CILK-FM

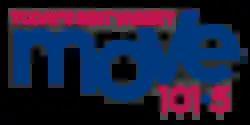
Logo as "Move Radio", 2020-2025

On February 8, 2024, Bell announced a restructuring that included the sale of 45 of its 103 radio stations to seven buyers, subject to approval by the CRTC, including CILK, which is to be sold to Vista Radio. The application was approved on February 13, 2025. On April 15, 2025, Vista rebranded the station under its new "Go FM" branding.